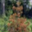
Label: pine_tree